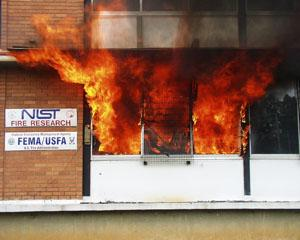
Fire: yes
Smoke: no